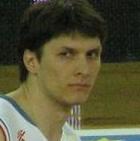
Age: 24